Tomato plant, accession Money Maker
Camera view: tilt-top (135 deg); turntable rotation: 90 degrees
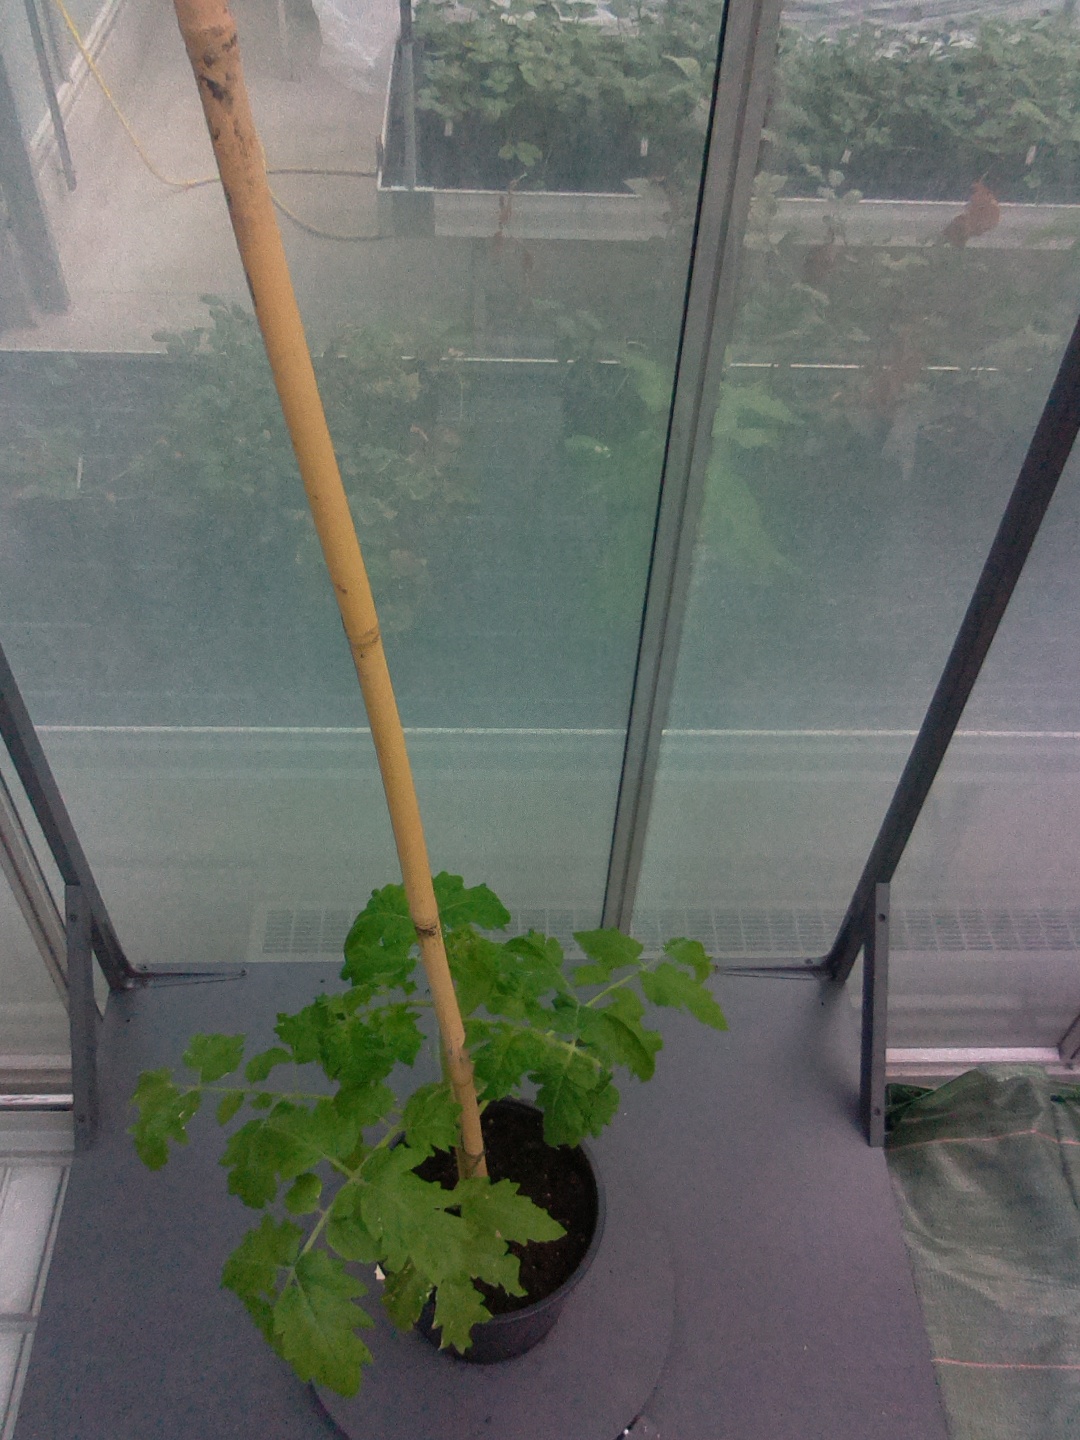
BBCH growth stage 15: 10 of true leaves visible